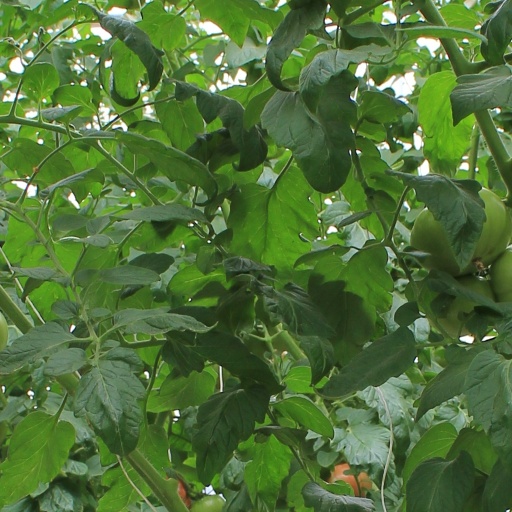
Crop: tomato